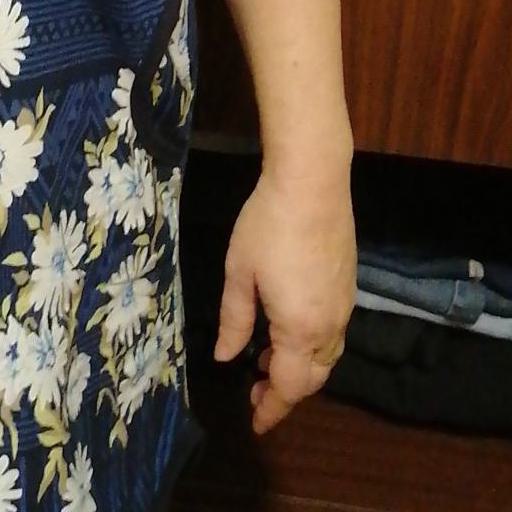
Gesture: no_gesture